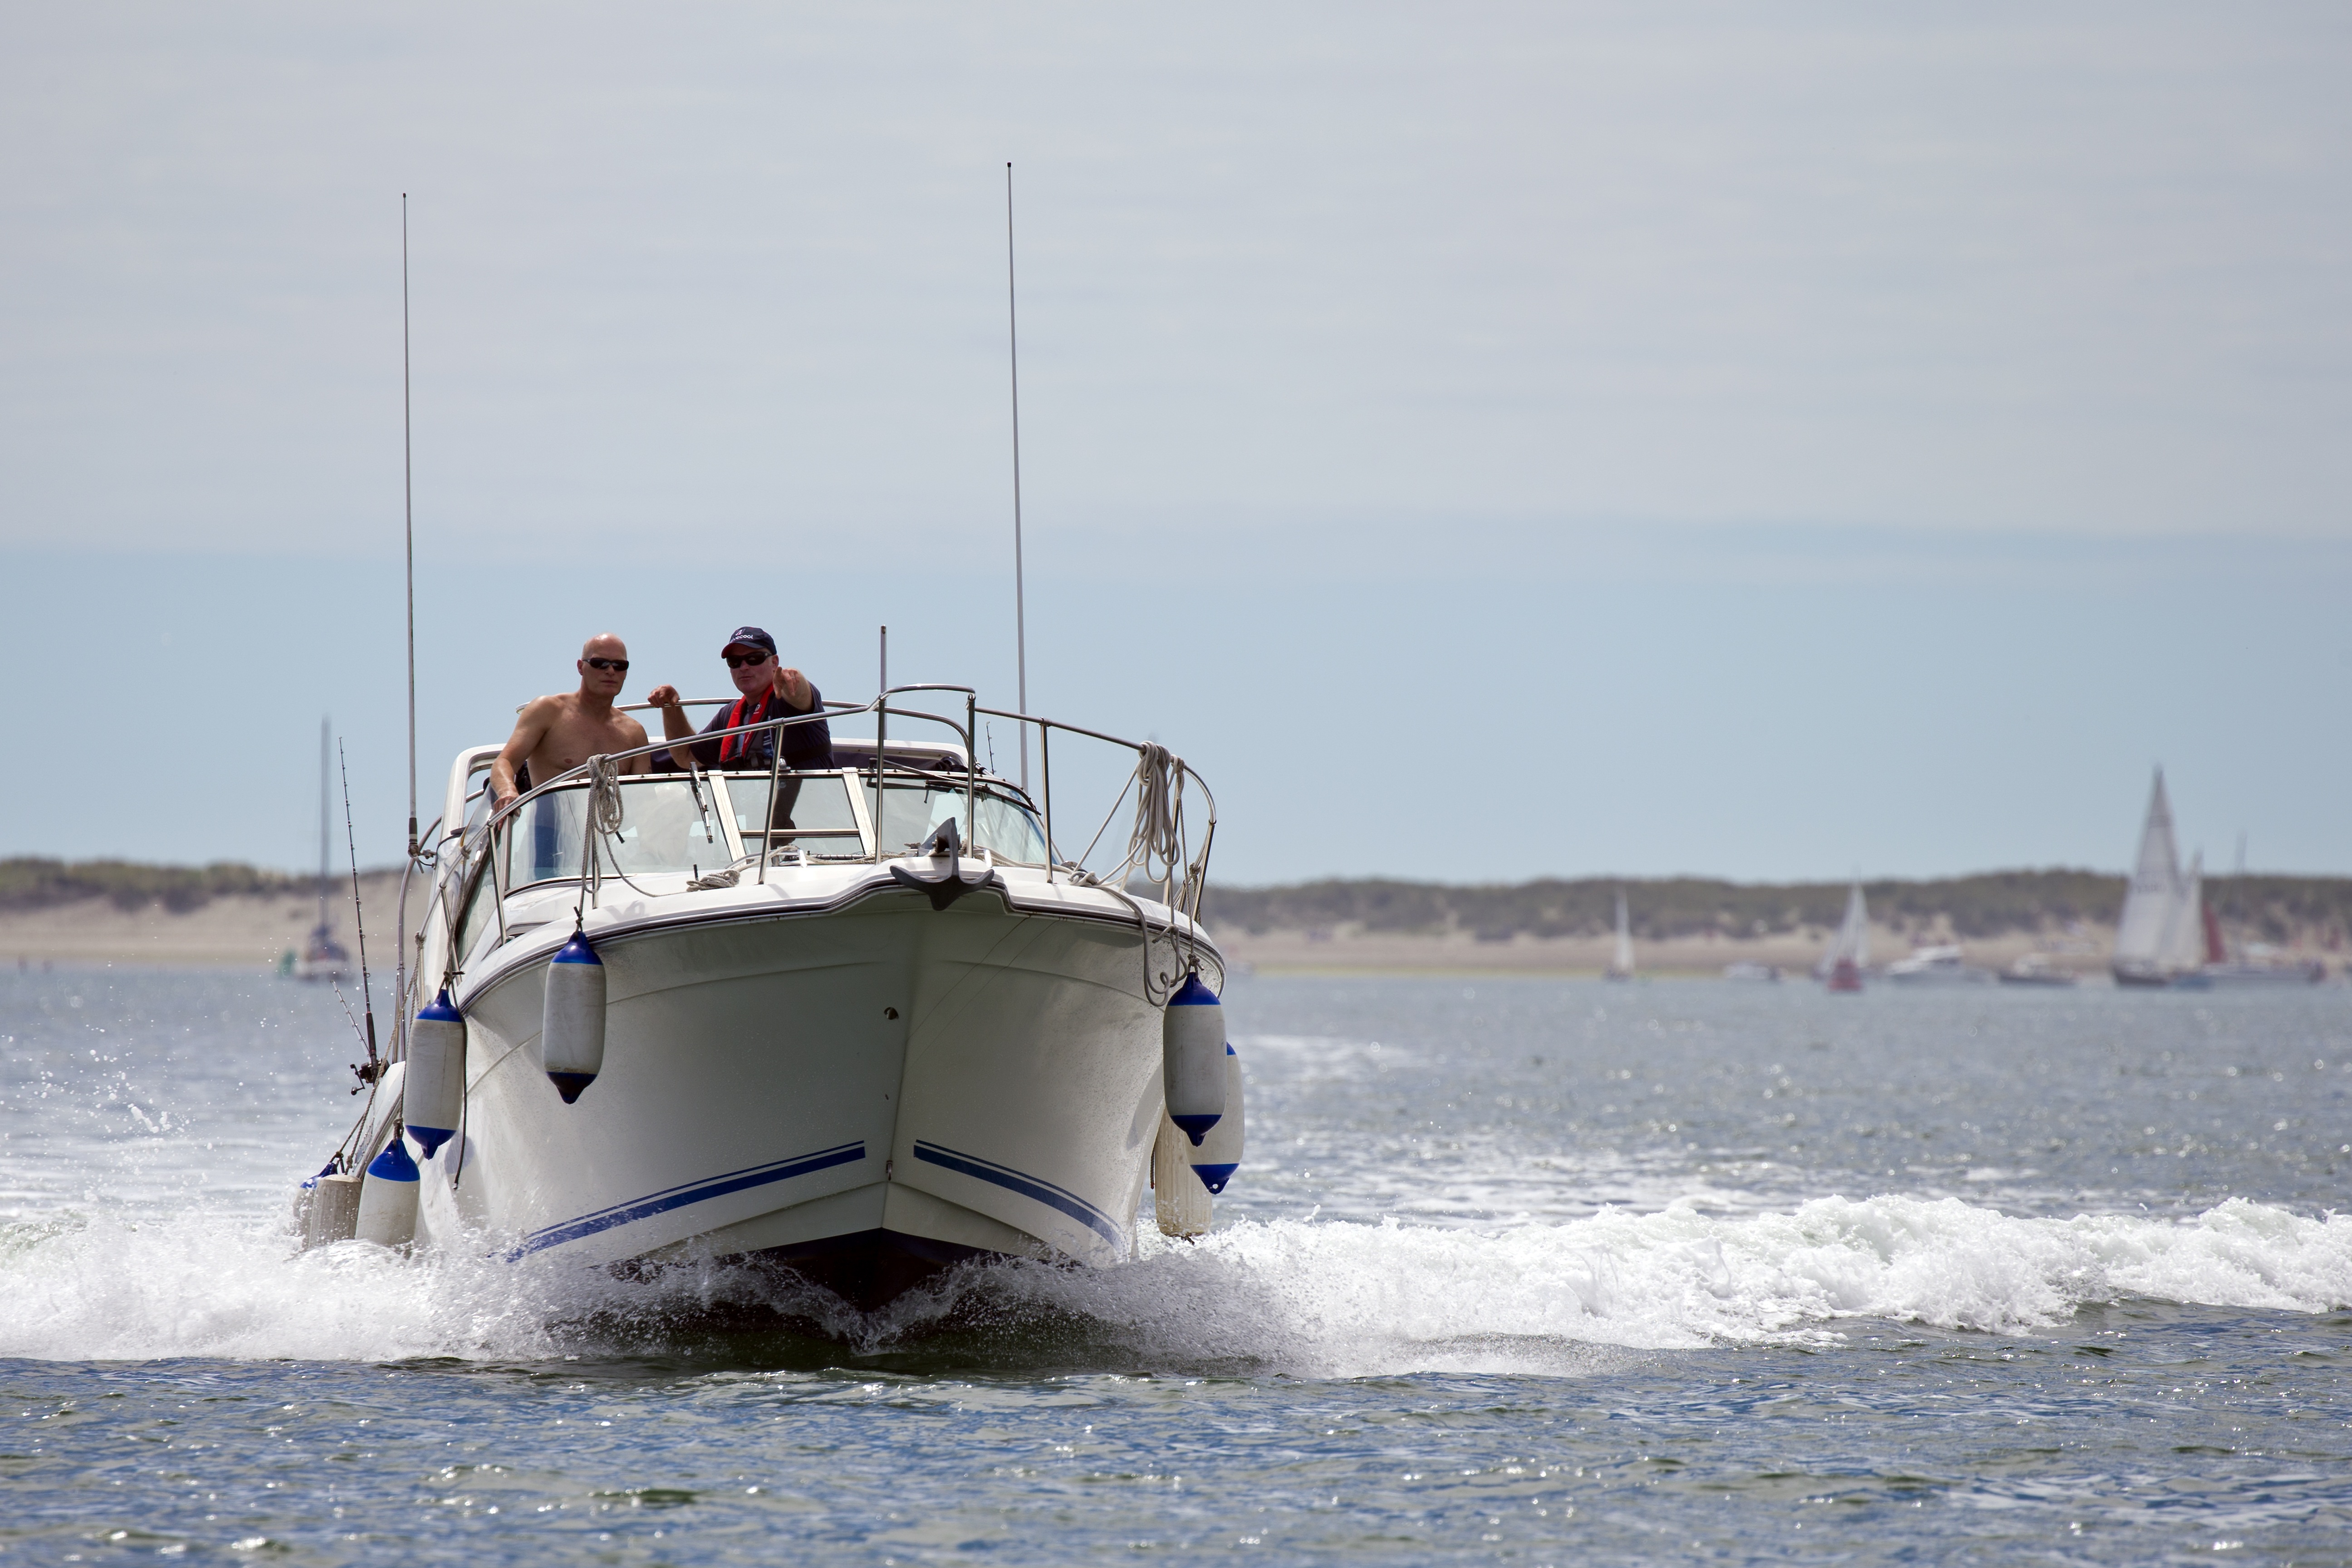
sea, people, white, boat, ship, vehicle, spray, sailing, yacht, leisure, sailboat, luxury, boating, watercraft, ecosystem, catamaran, fishing vessel, high speed, bow wave, power boat, skiff